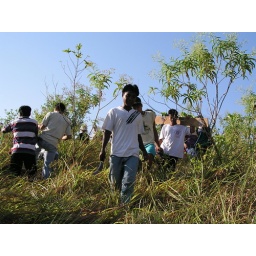
ANR assisted-natural-regeneration.  Looking for the forest hiding in the grass